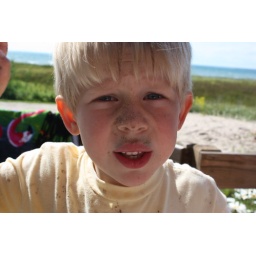
The little guy gets sand in his face while up north...